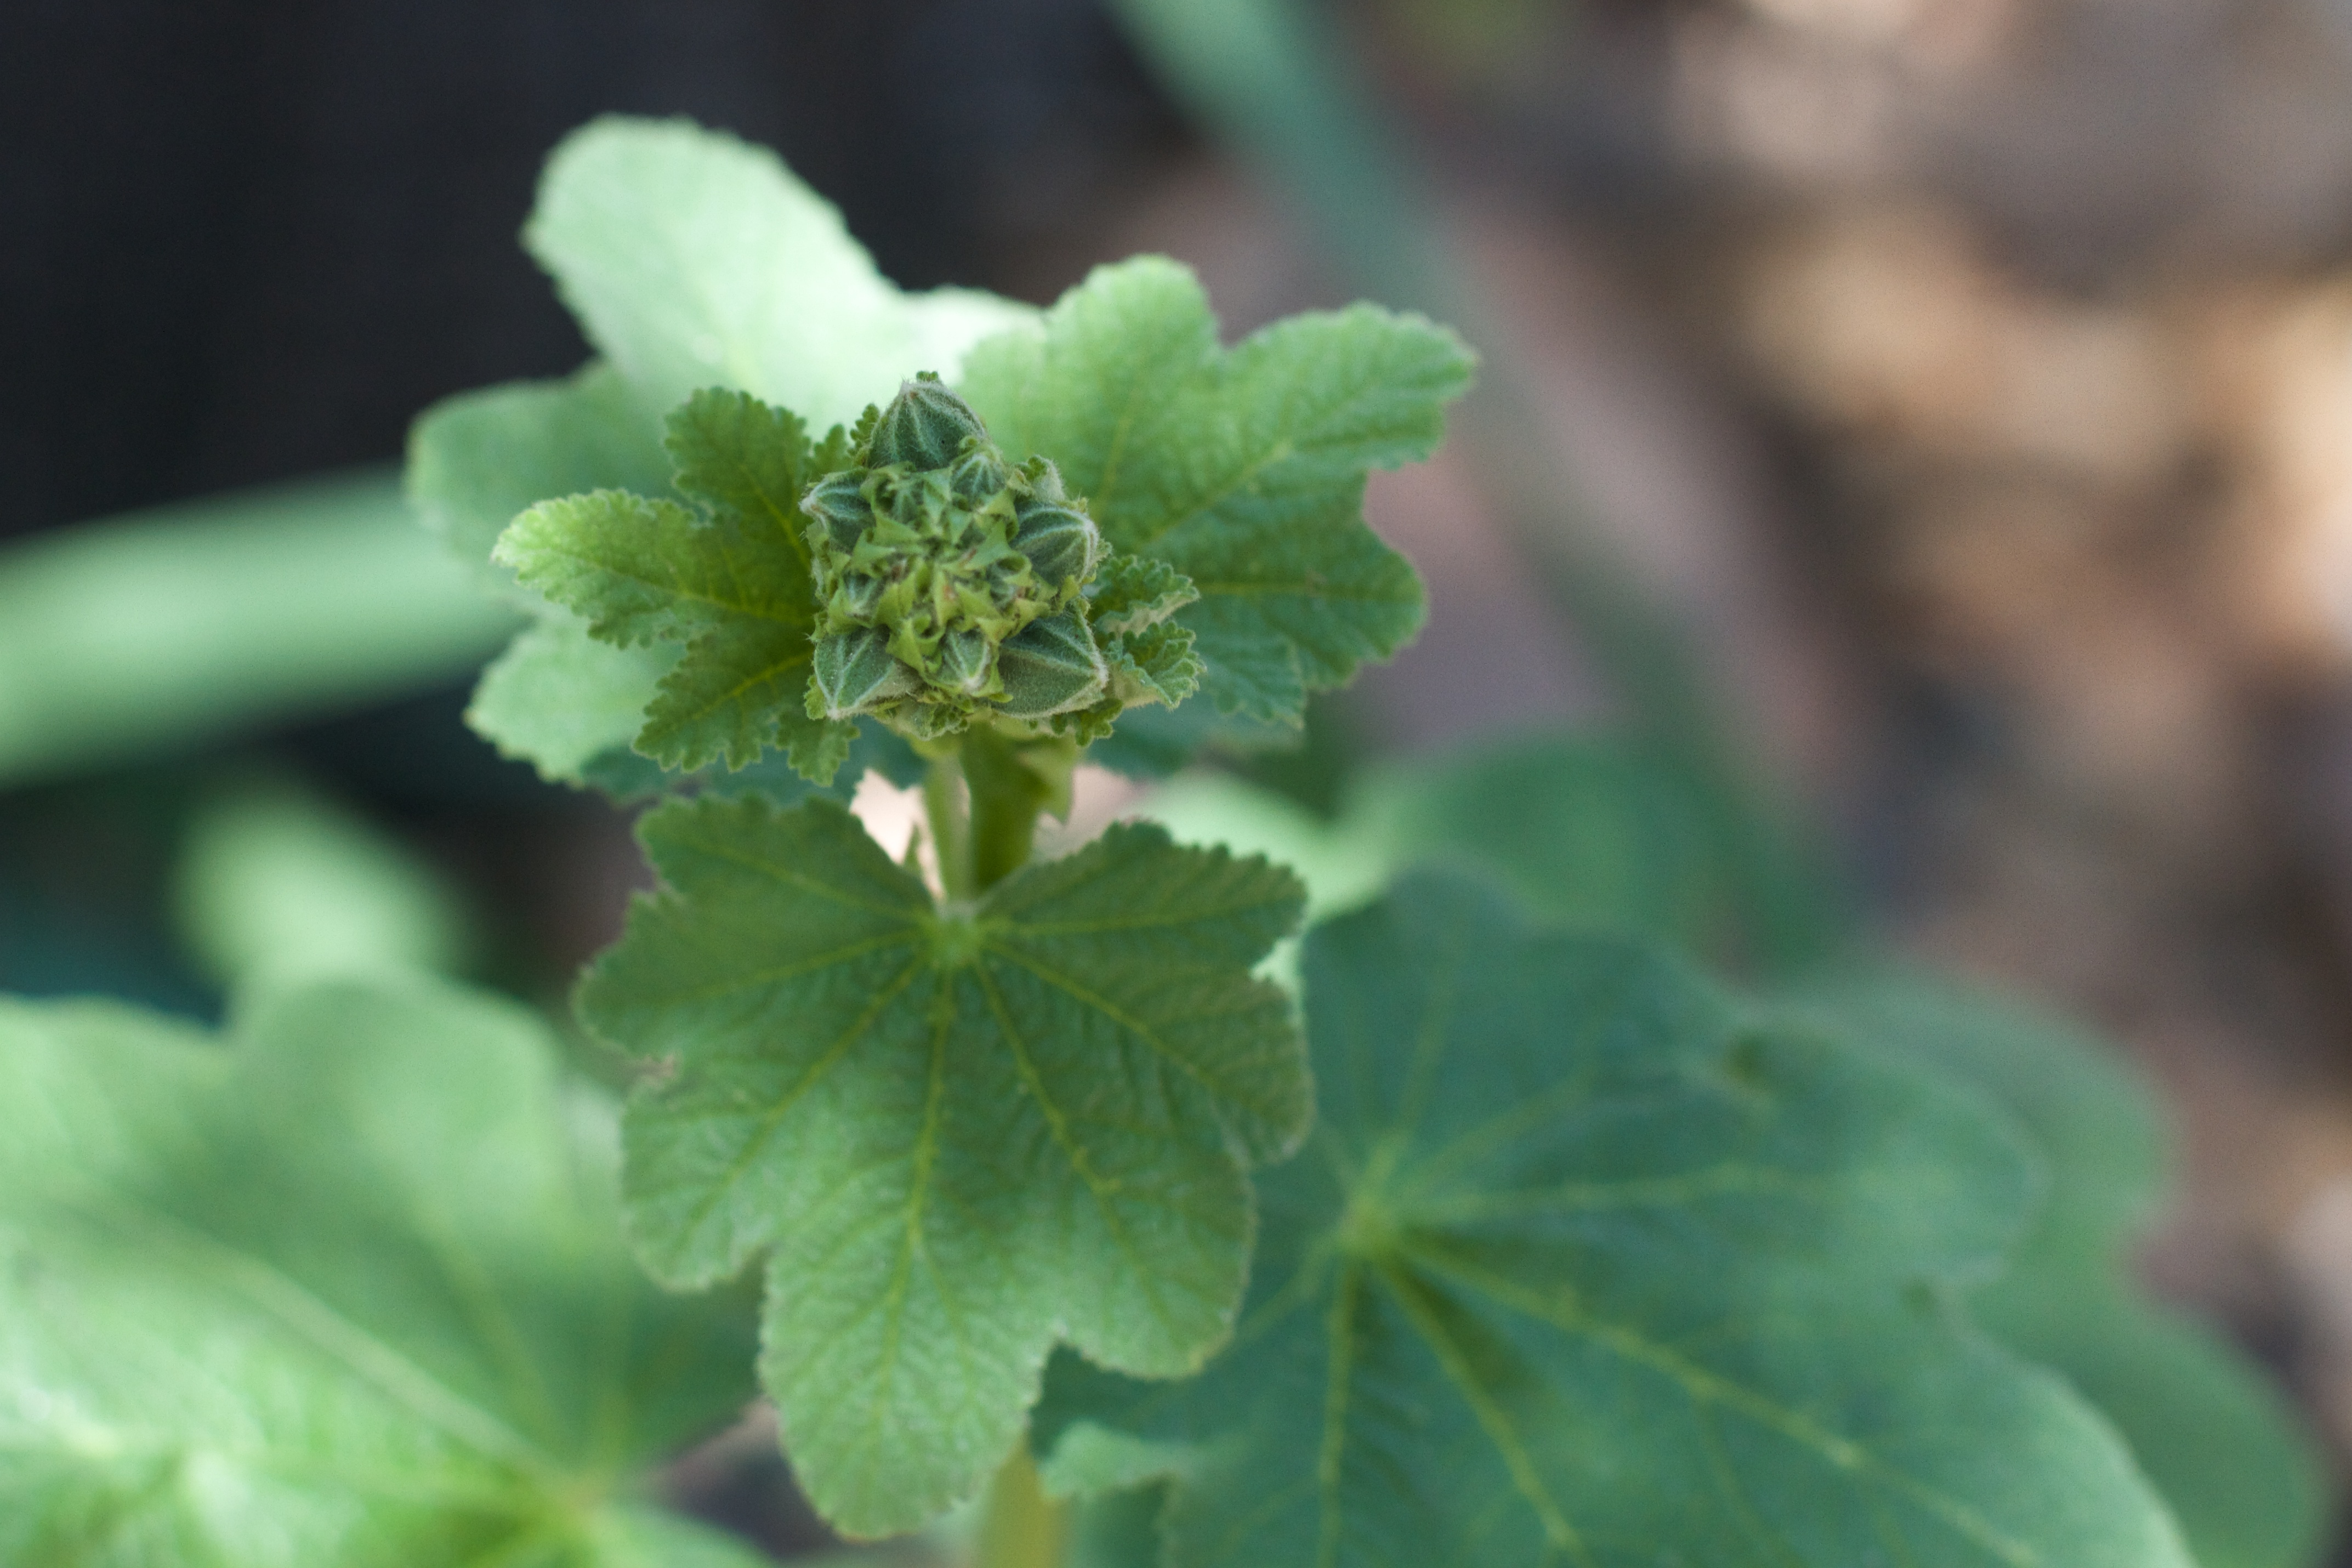
plant, leaf, flower, green, herb, produce, wildflower, macro photography, flowering plant, annual plant, land plant